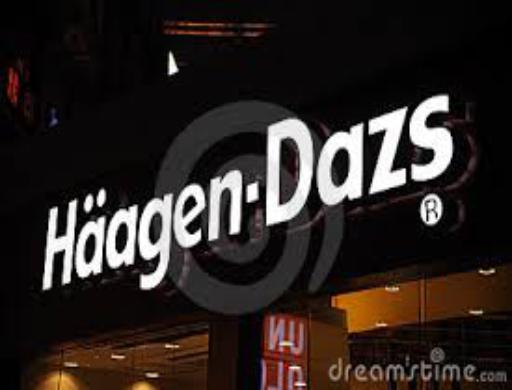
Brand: haagen-dazs
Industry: Food